History of the British National Party

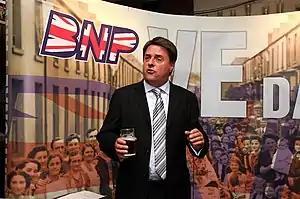
Nick Griffin MEP, chairman of the BNP

At local level, the BNP continued to improve on its electoral results in 2002–03, gaining council seats in Blackburn, Calderdale and Burnley, despite an extensive opposition campaign. This success led to a large number of the National Democrats party, including Simon Darby and Martin Wingfield defecting to the British National Party from 1999 to 2003. After the 2004 elections, the BBC and "Searchlight" created a documentary called "The Secret Agent", featuring Jason Gwynne infiltrating the BNP. In it, Griffin and Mark Collett made comments critical of Islam. Following the documentary, Barclays Bank froze the party's accounts. Collett and Griffin were acquitted on charges of incitement to racial hatred in 2006. The BNP branded the BBC "cockroaches". In Burnley, the BNP lost one of its councillors, Maureen Stowe, who left the party after claiming it was racist. She told "The Guardian", "I became a BNP councillor, like most people who voted for me, by believing their lies". Following the 7/7 bombings in London, the BNP released fliers with the slogan; "maybe now it's time to start listening to the BNP". Griffin claimed that this was the "cost of voting Labour", attacking the government for bringing the United Kingdom into an "illegal" Iraq War and for its immigration policies. YouGov claimed in 2006, that support for the party stood at up to 7%. Large gains were made in the 2006 local elections, where the BNP more than doubled its number of councillors and became the second party on the Barking and Dagenham council.